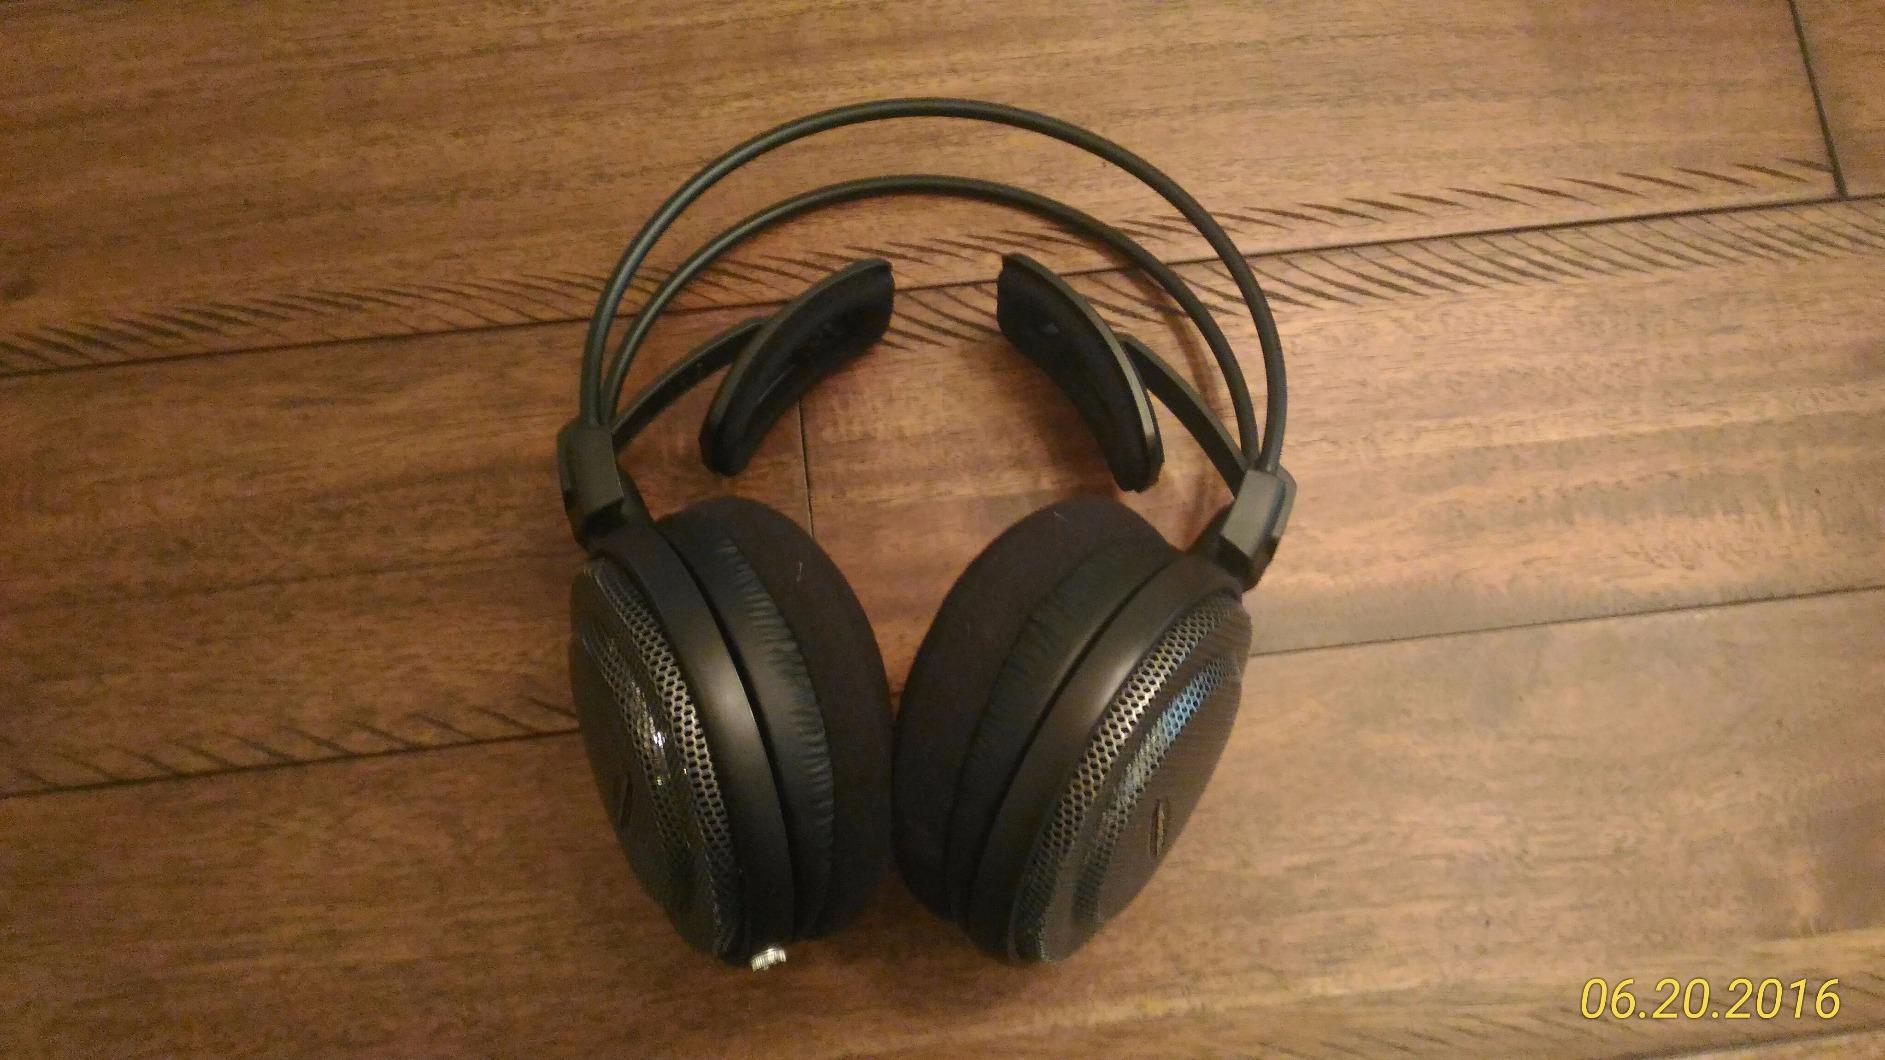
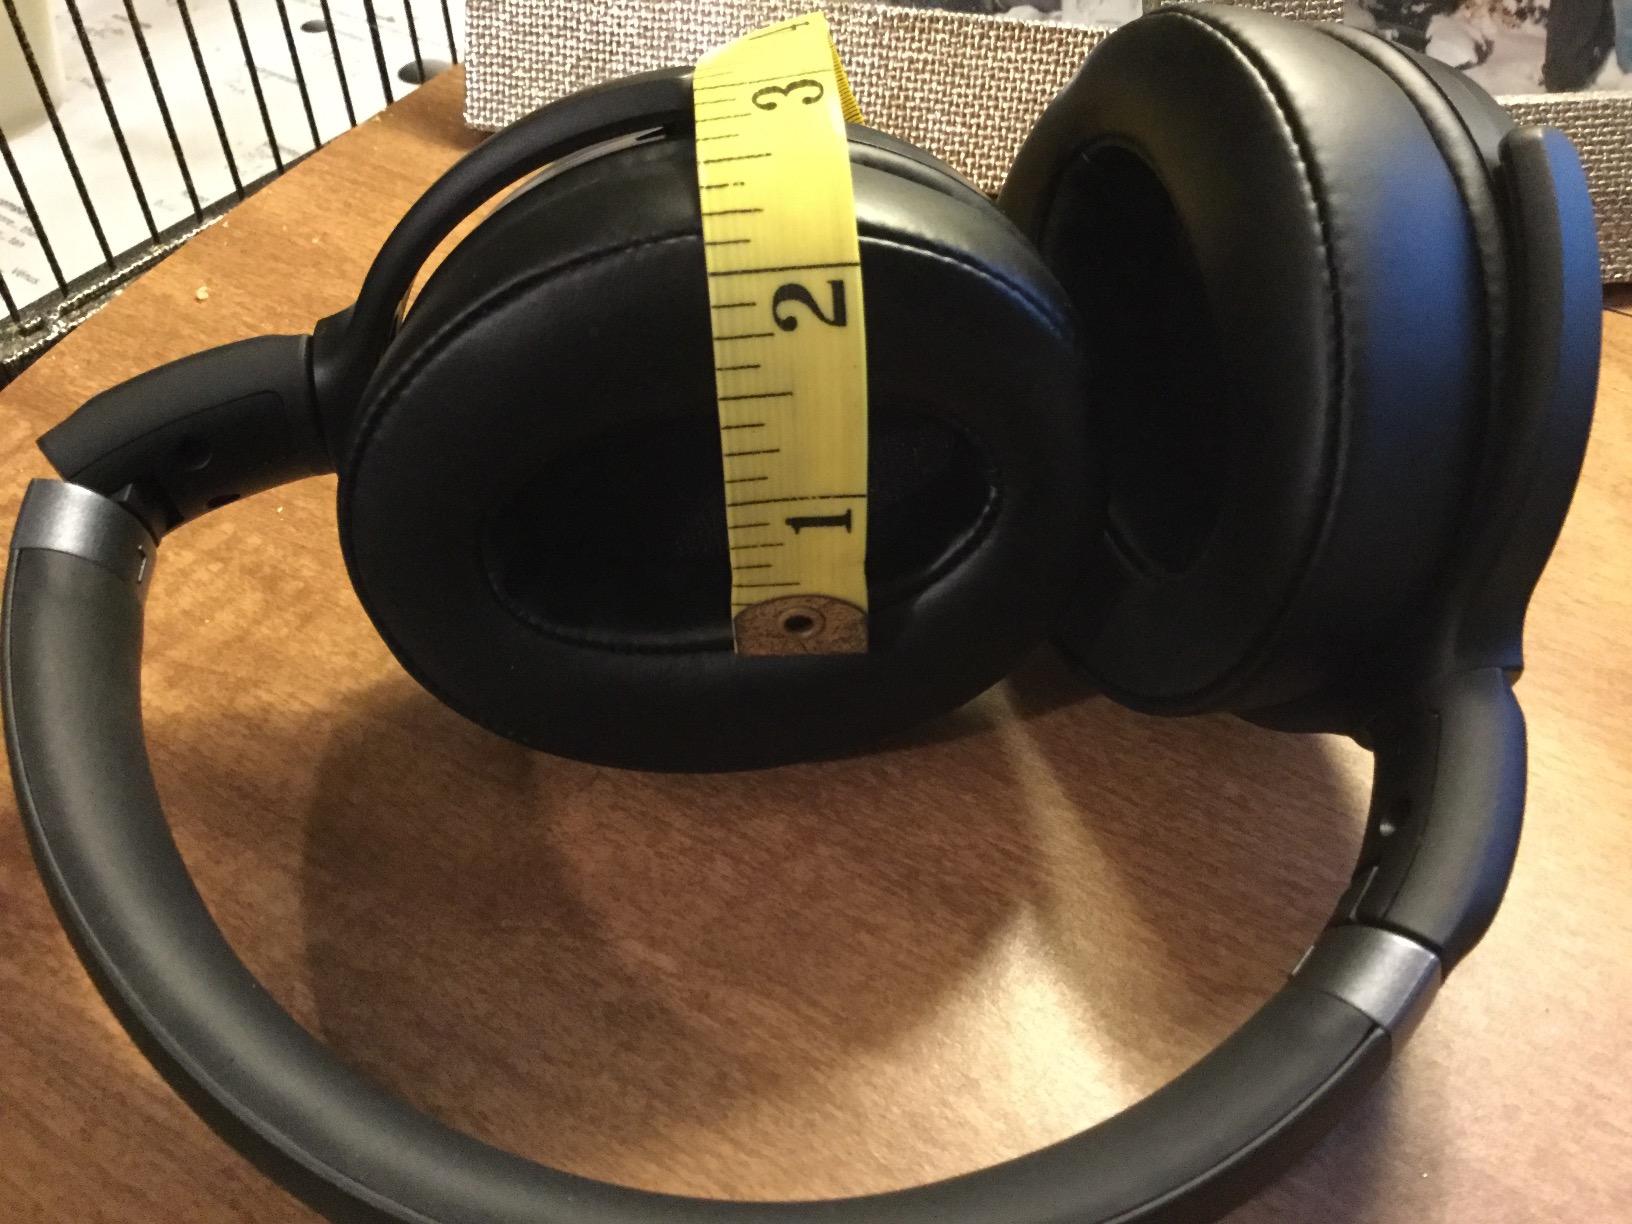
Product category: headphones
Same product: no